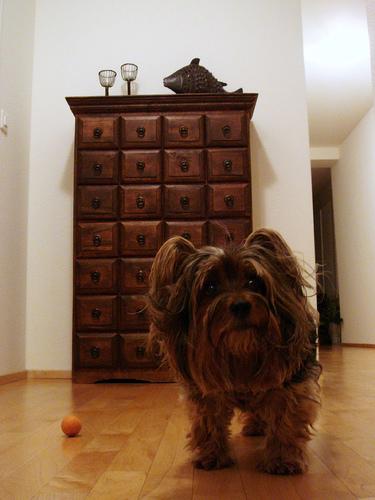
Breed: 231-n000081-silky_terrier